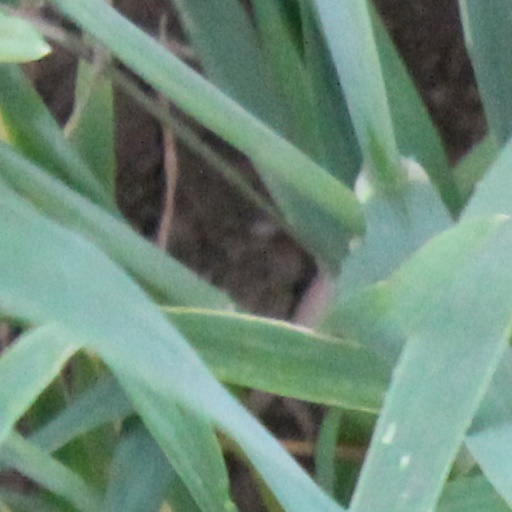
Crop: wheat